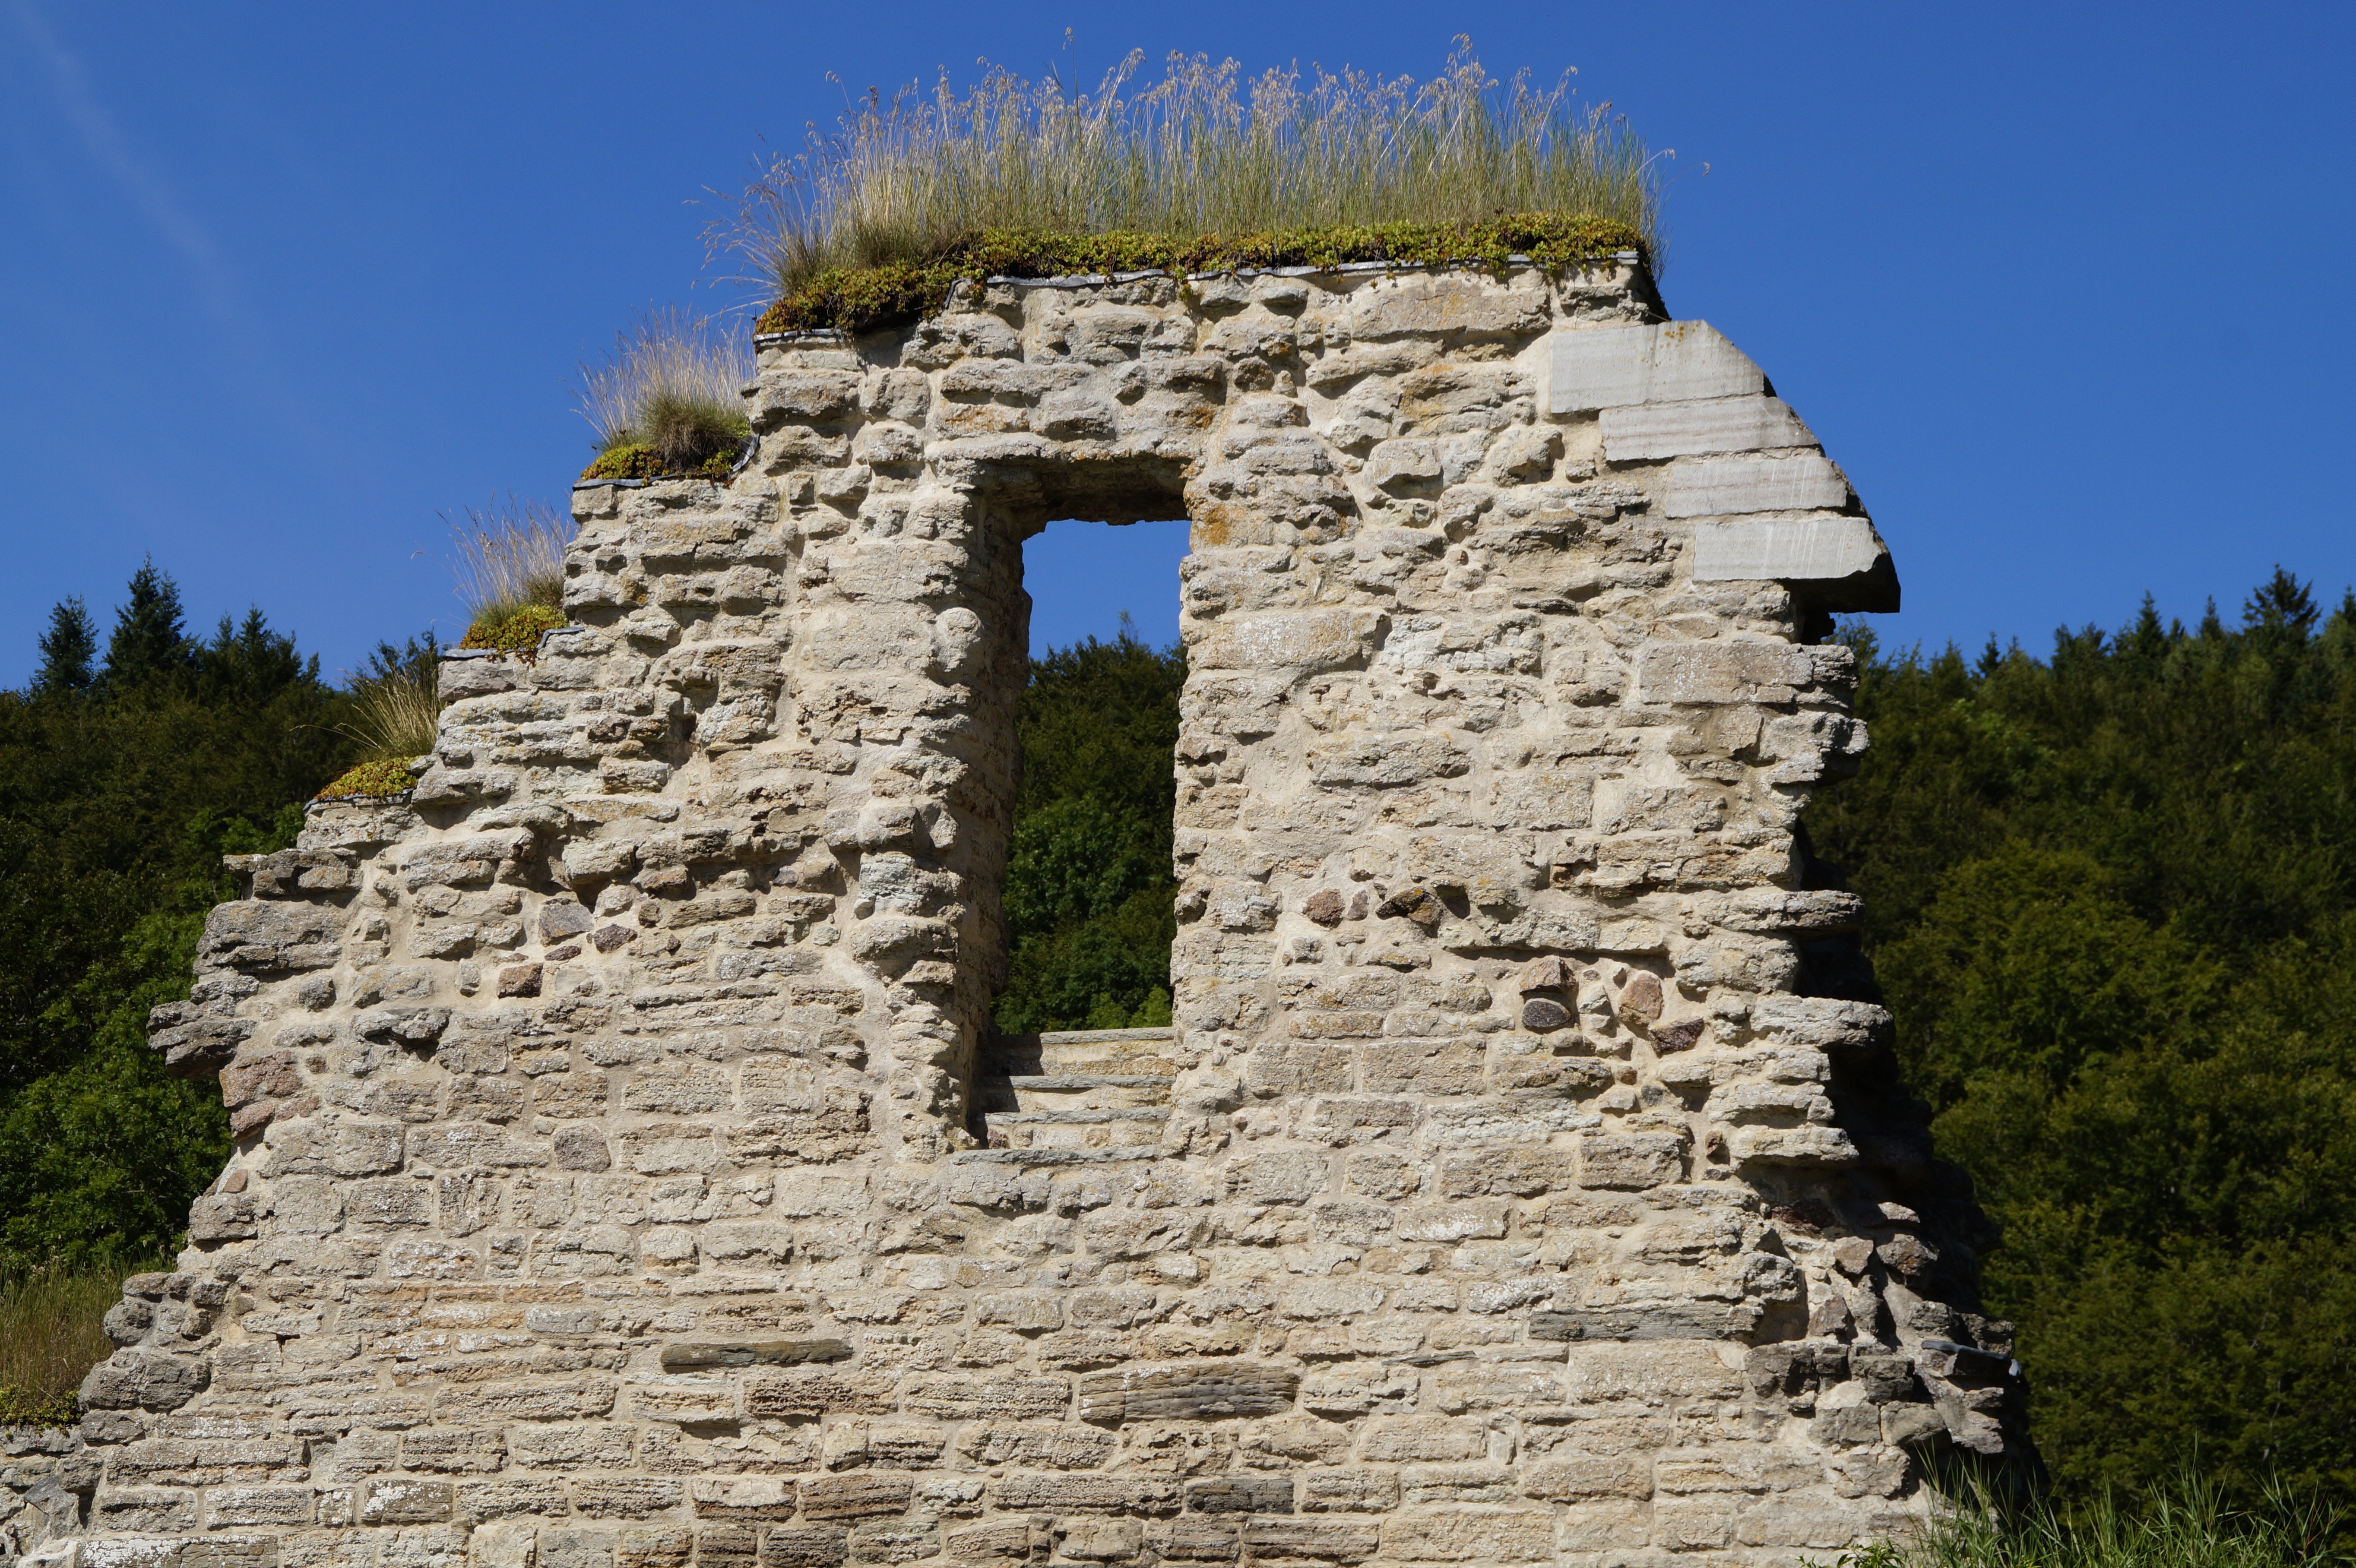
rock, old, monument, formation, arch, landmark, fortification, ruin, temple, ruins, monastery, sweden, historically, middle ages, monolith, monastery ruins, remains of a wall, archaeological site, unesco world heritage site, historic site, ancient history, maya civilization, omberg, alvastra